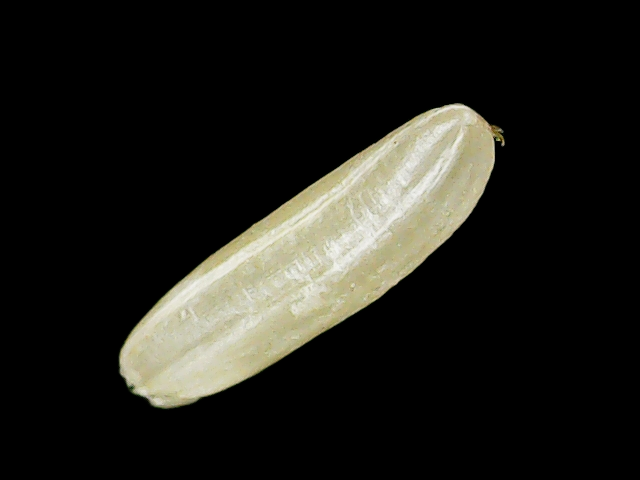
Rice variety: Binadhan16